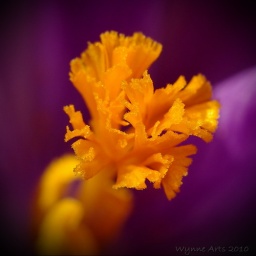
The golden and bejewelled stigma of a purple crocus flower growing wild in my lawn.